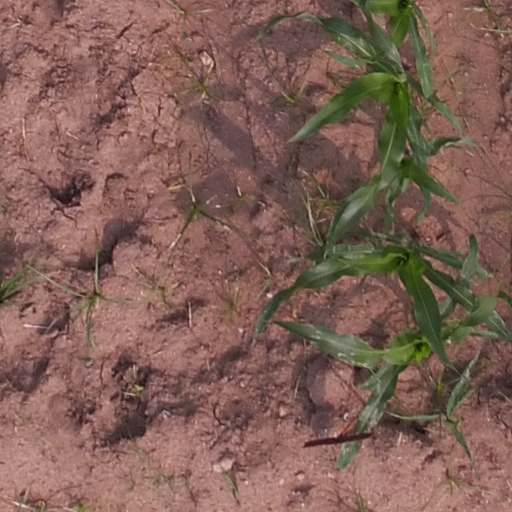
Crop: maize; corn